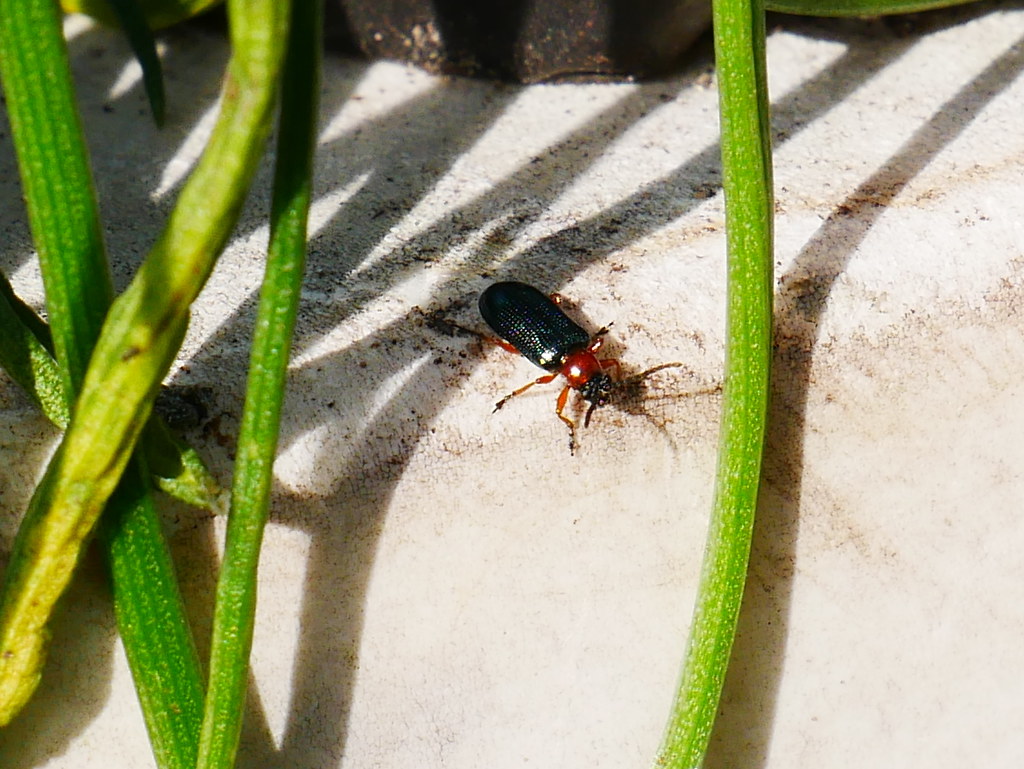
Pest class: cereal_leaf_beetle